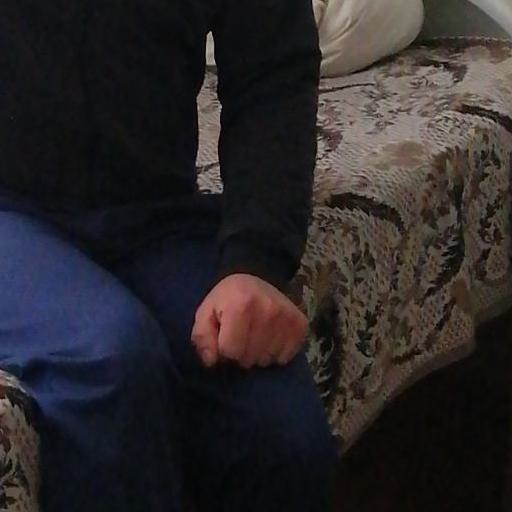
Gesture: no_gesture